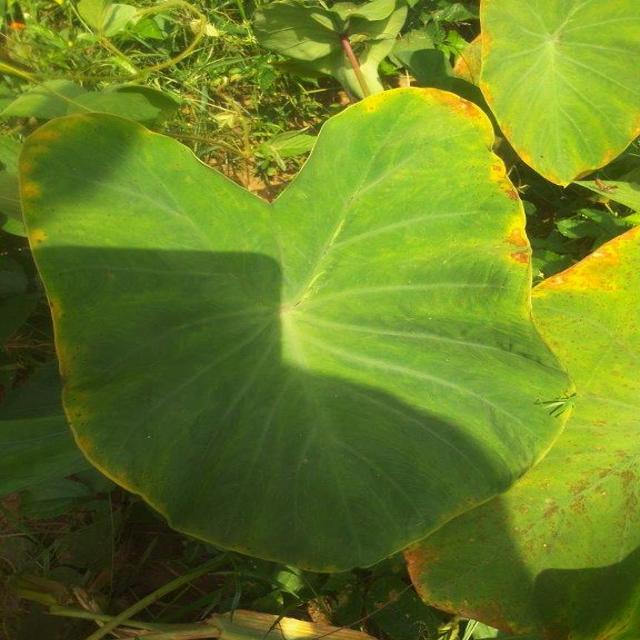
Label: Early_Blight